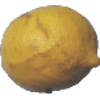
Label: lemon